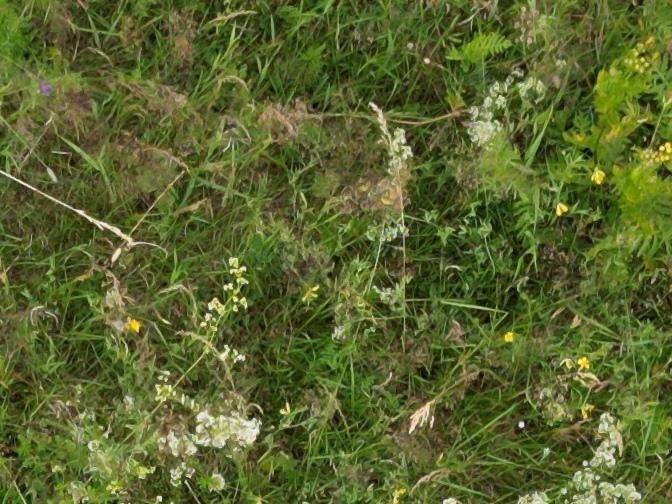
Flowers visible: yarrow flowers, yarrow flowers, yarrow flowers, yarrow flowers, yarrow flowers